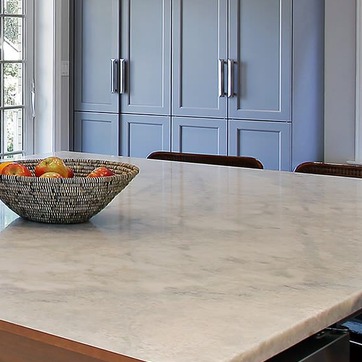
Material: polishedstone